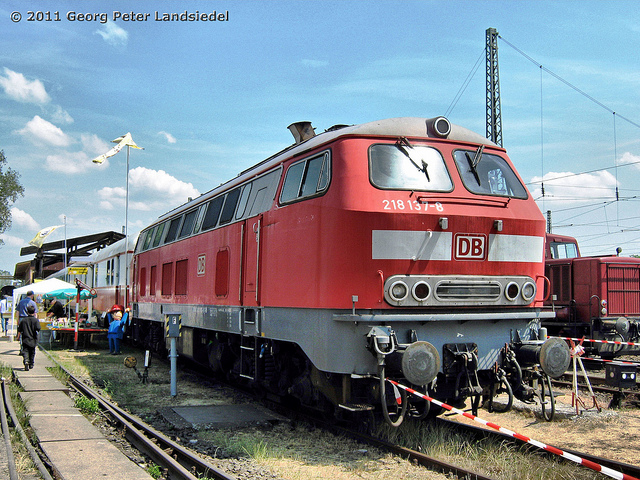
A train parked in a train depot loading passengers.

A red train traveling past another train on tracks.

a train on a track near people walking

A train parked alongside some tents on the tracks.

A red train engine is on the tracks.